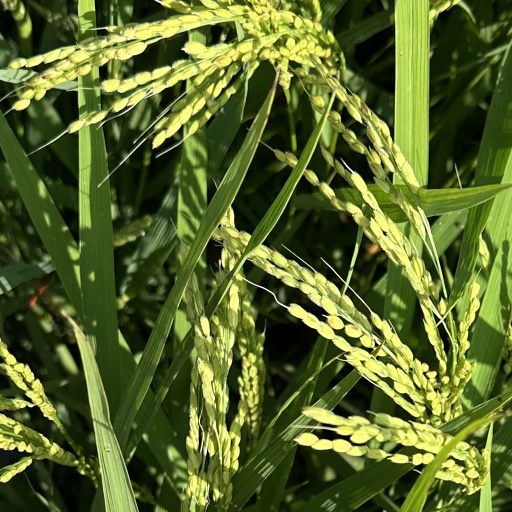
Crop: rice